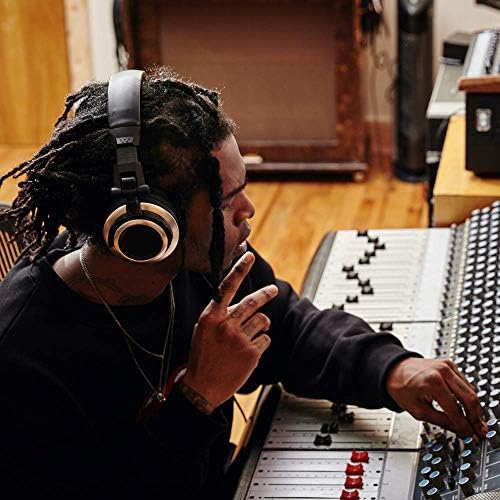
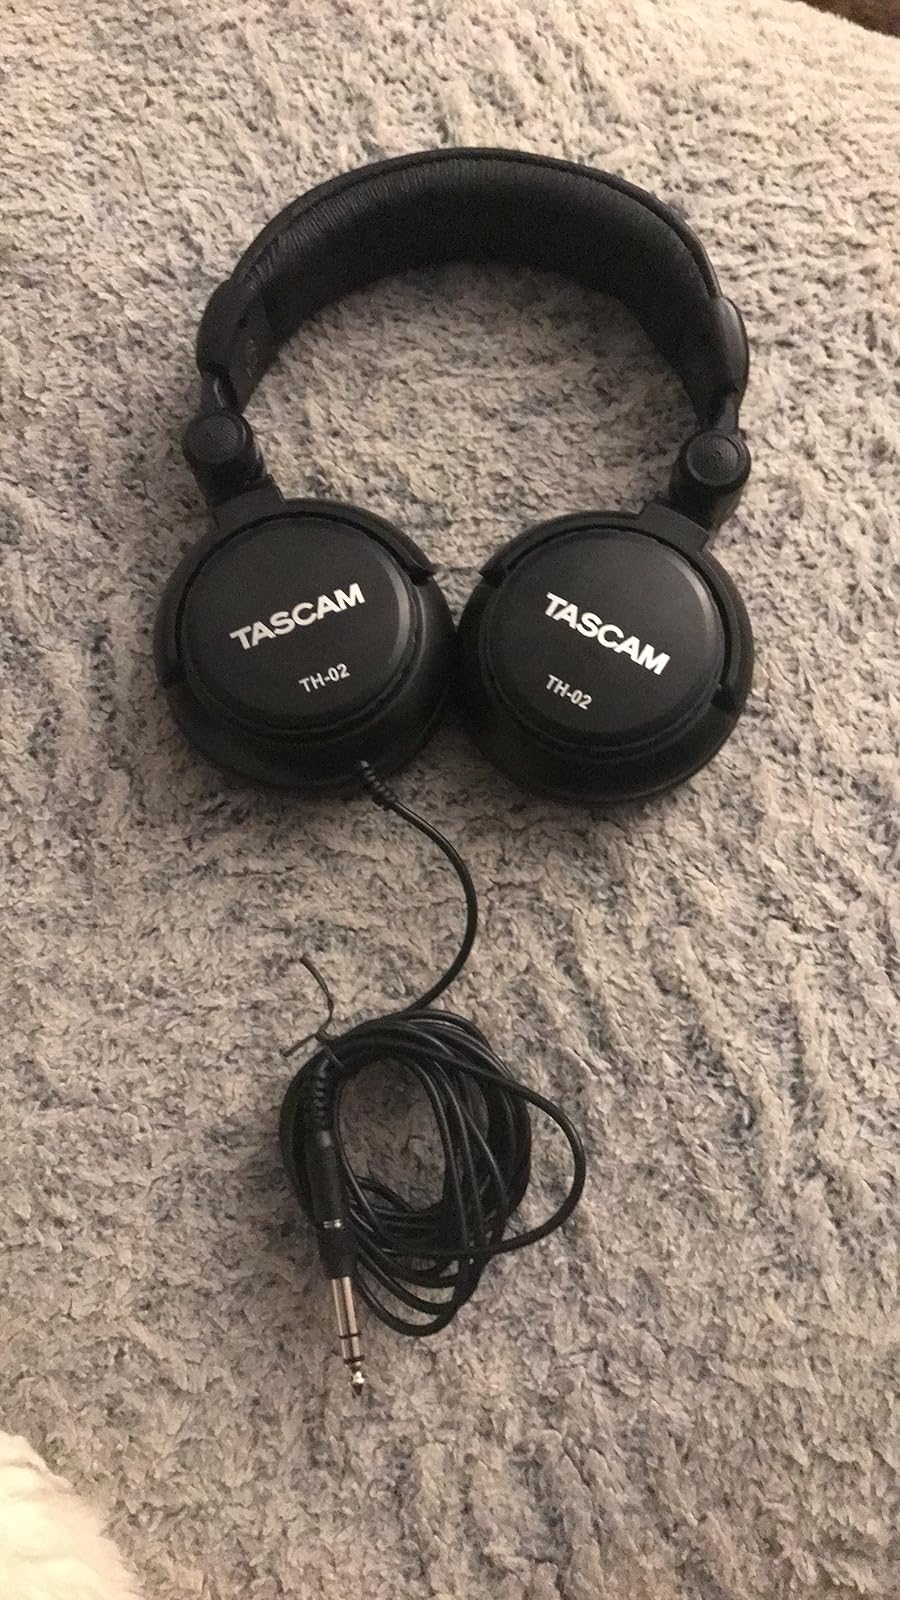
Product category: headphones
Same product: no